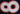
Number: 8